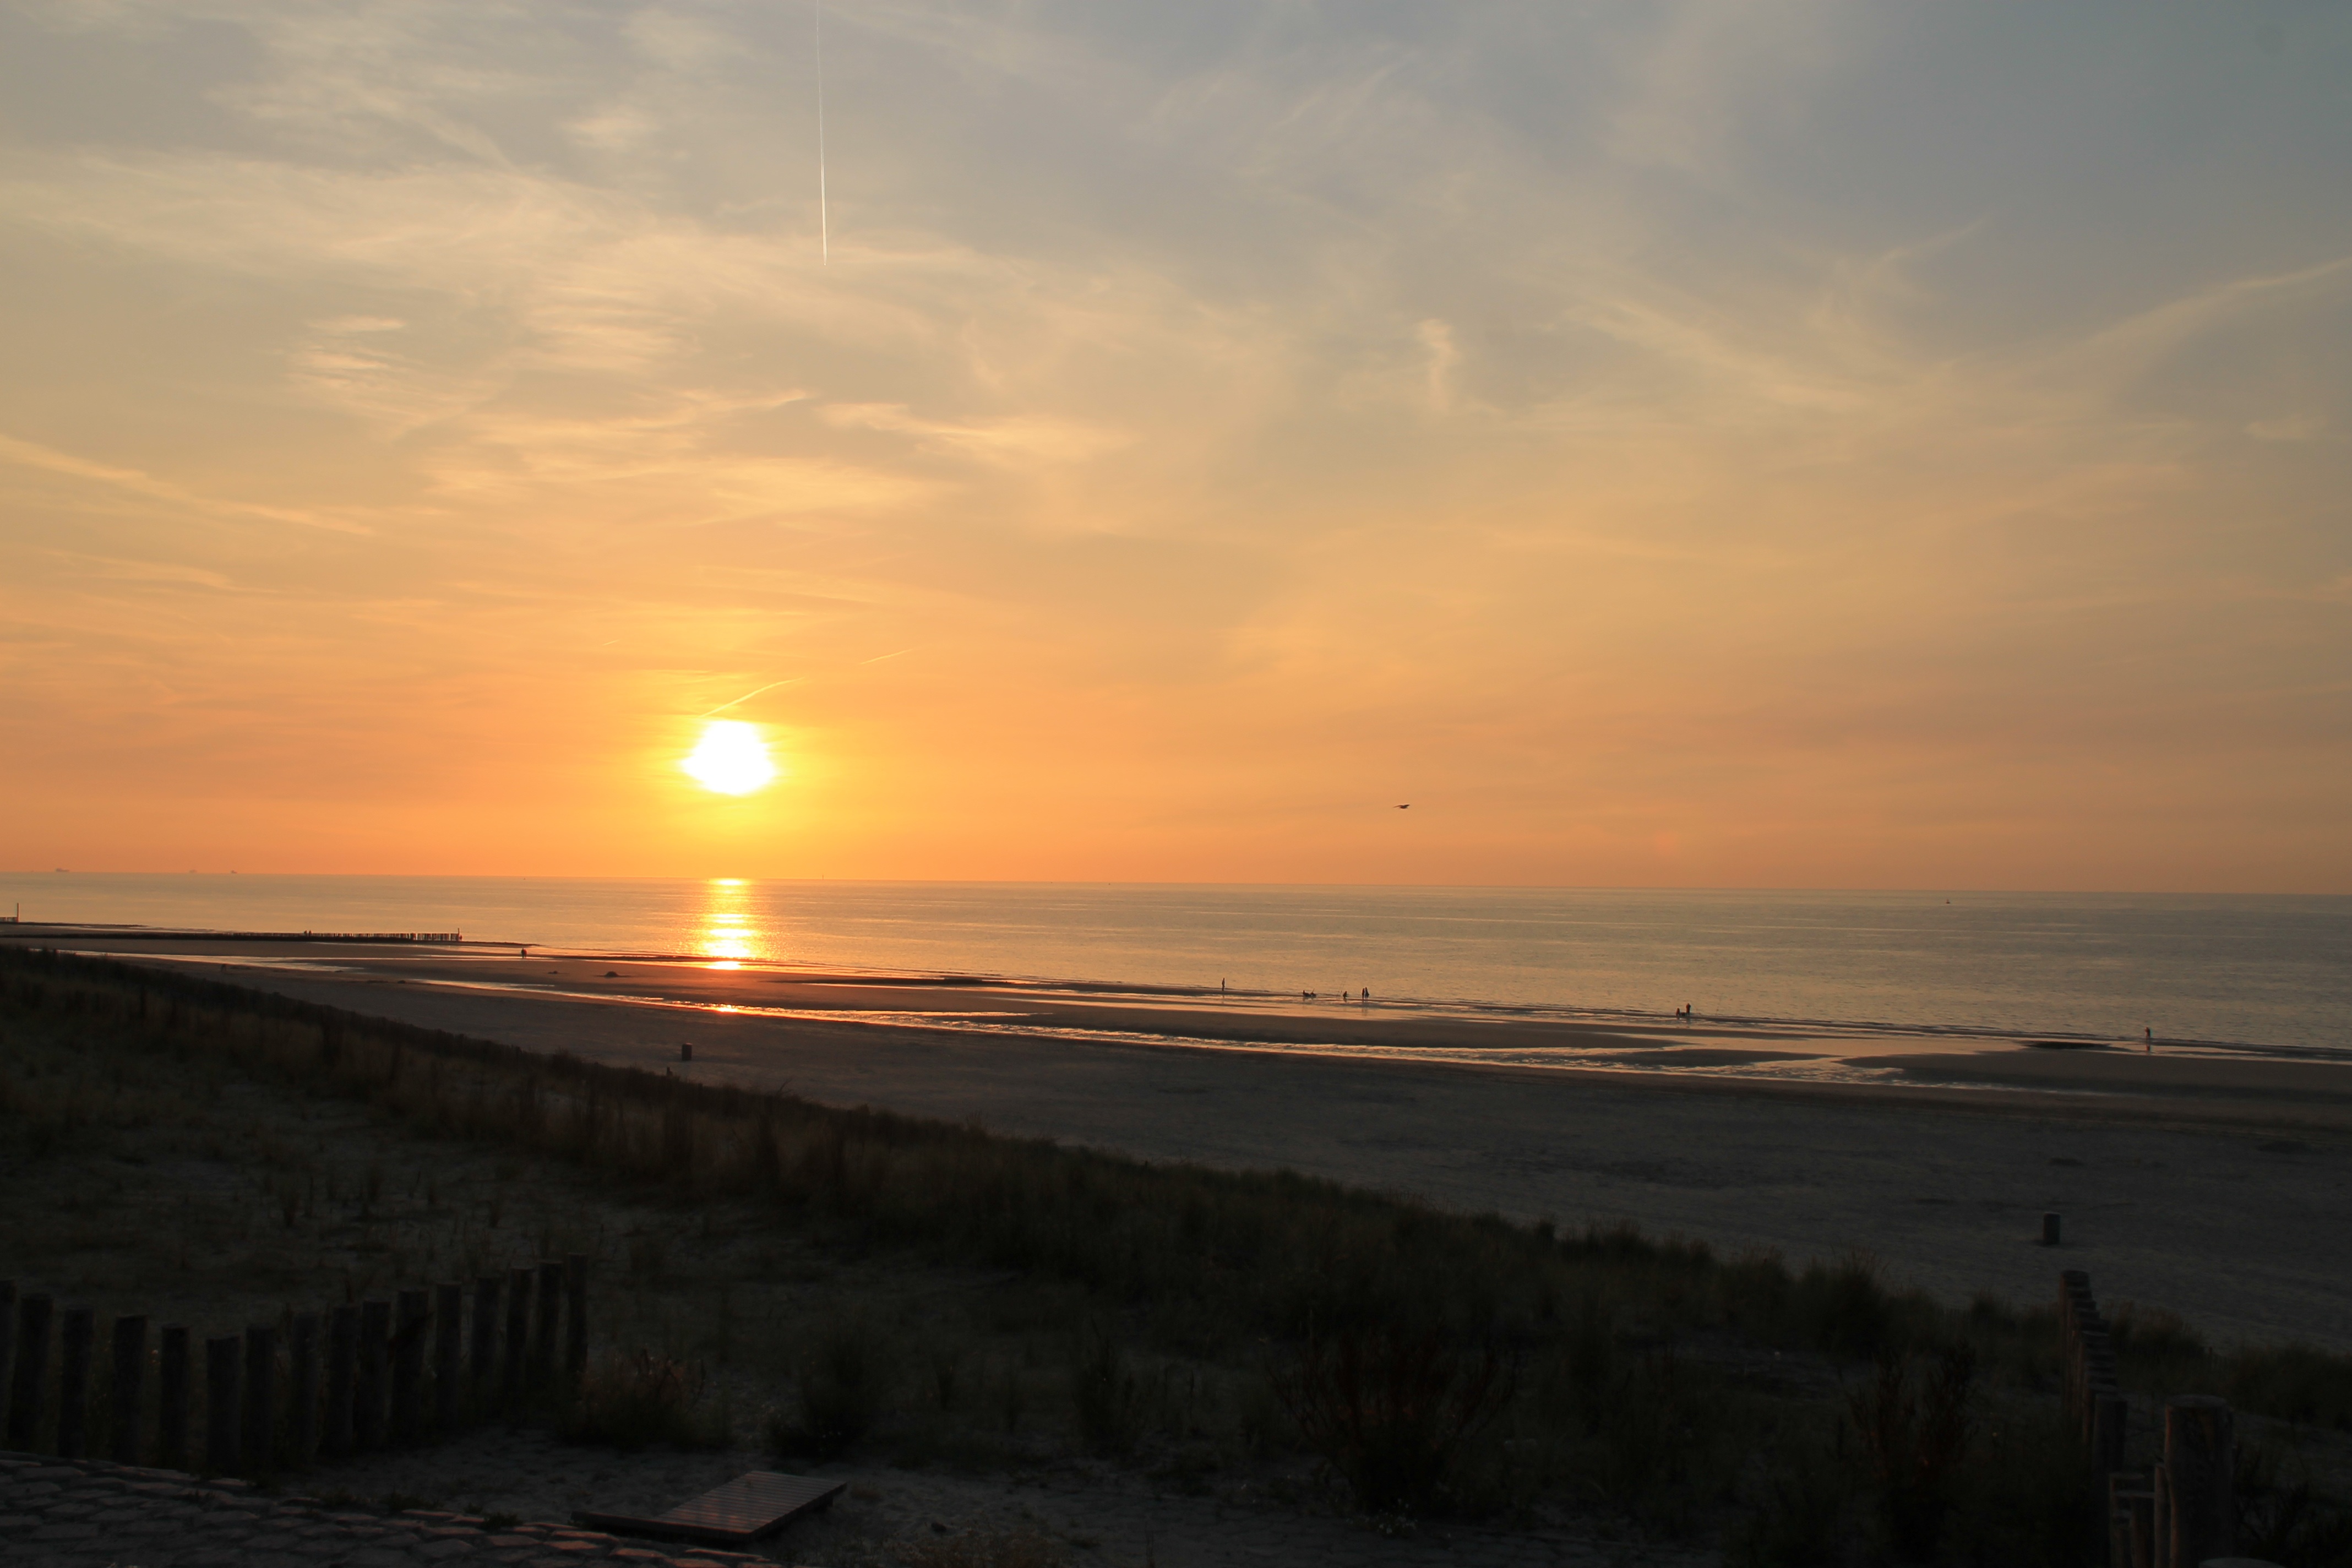
beach, sea, coast, ocean, horizon, sky, sun, sunrise, sunset, sunlight, morning, shore, wave, dawn, dusk, evening, surf, bay, body of water, afterglow, zeeland, wind wave